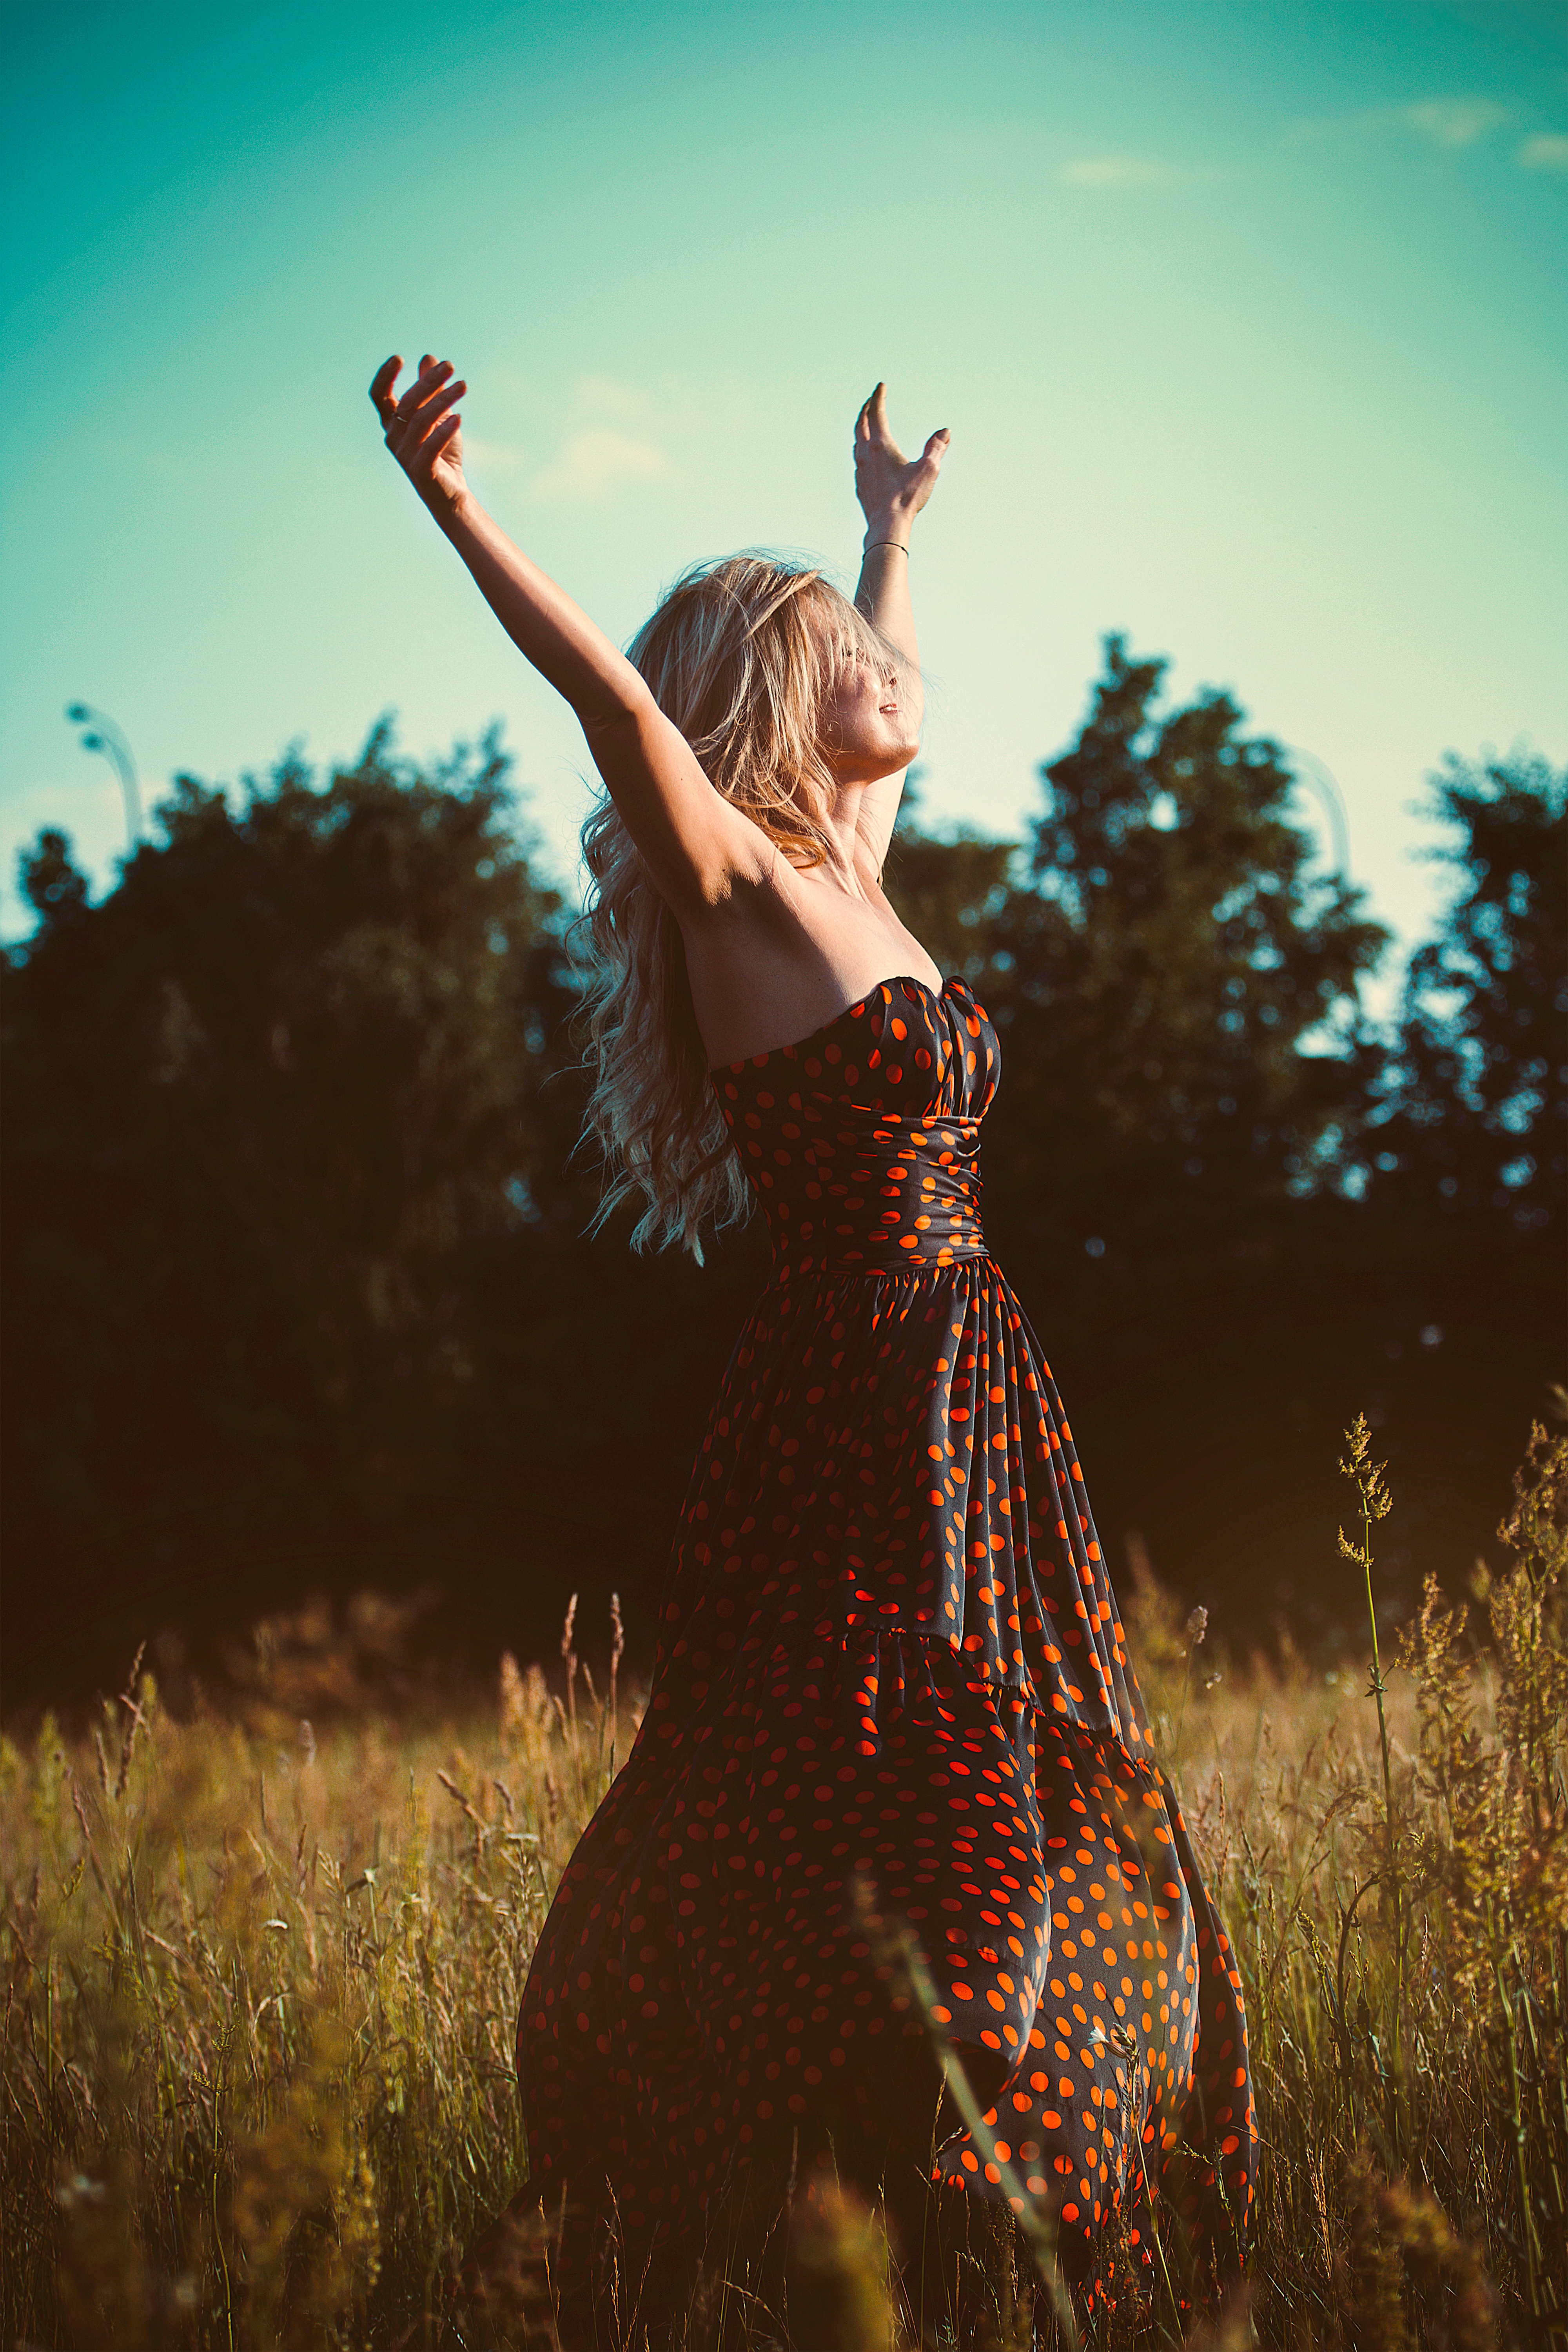
nature, people, sky, girl, woman, sunlight, summer, dance, model, freedom, blonde, long, dress, figure, beauty, beautiful, photoshoot, hands up